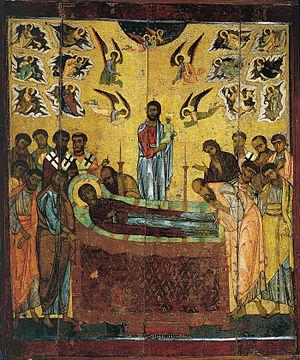
La Dormition aux nuages ou Dormition Oblatchnoe est une icône russe de la fin du XIIᵉ — début du XIIIᵉ siècle, originaire du monastère Deciatinni à Novgorod en Russie. Elle fait partie actuellement des collections de la Galerie Tretiakov. Elle y entra en 1933 en provenance du musée de Novgorod. Elle fut redécouverte et mise en valeur au sein des collections en 1935 par le critique d'art I. I. Souslov.
Ave verum corpus est une prière catholique adressée à Jésus-Christ. Son titre latin signifie Salut, vrai corps en français reconnaissant sa présence réelle dans le pain et vin consacrés au cours de la messe. On rencontre parfois la forme plus courte Ave verum.
Novgorod est une ville historique du nord-ouest de la Russie européenne et la capitale administrative de l'oblast de Novgorod. Sa population s'élevait à 221 868 habitants en 2016.
Liste d'icônes russes anciennes créées en Russie avant et pendant la vie d'Alexandre Nevski.